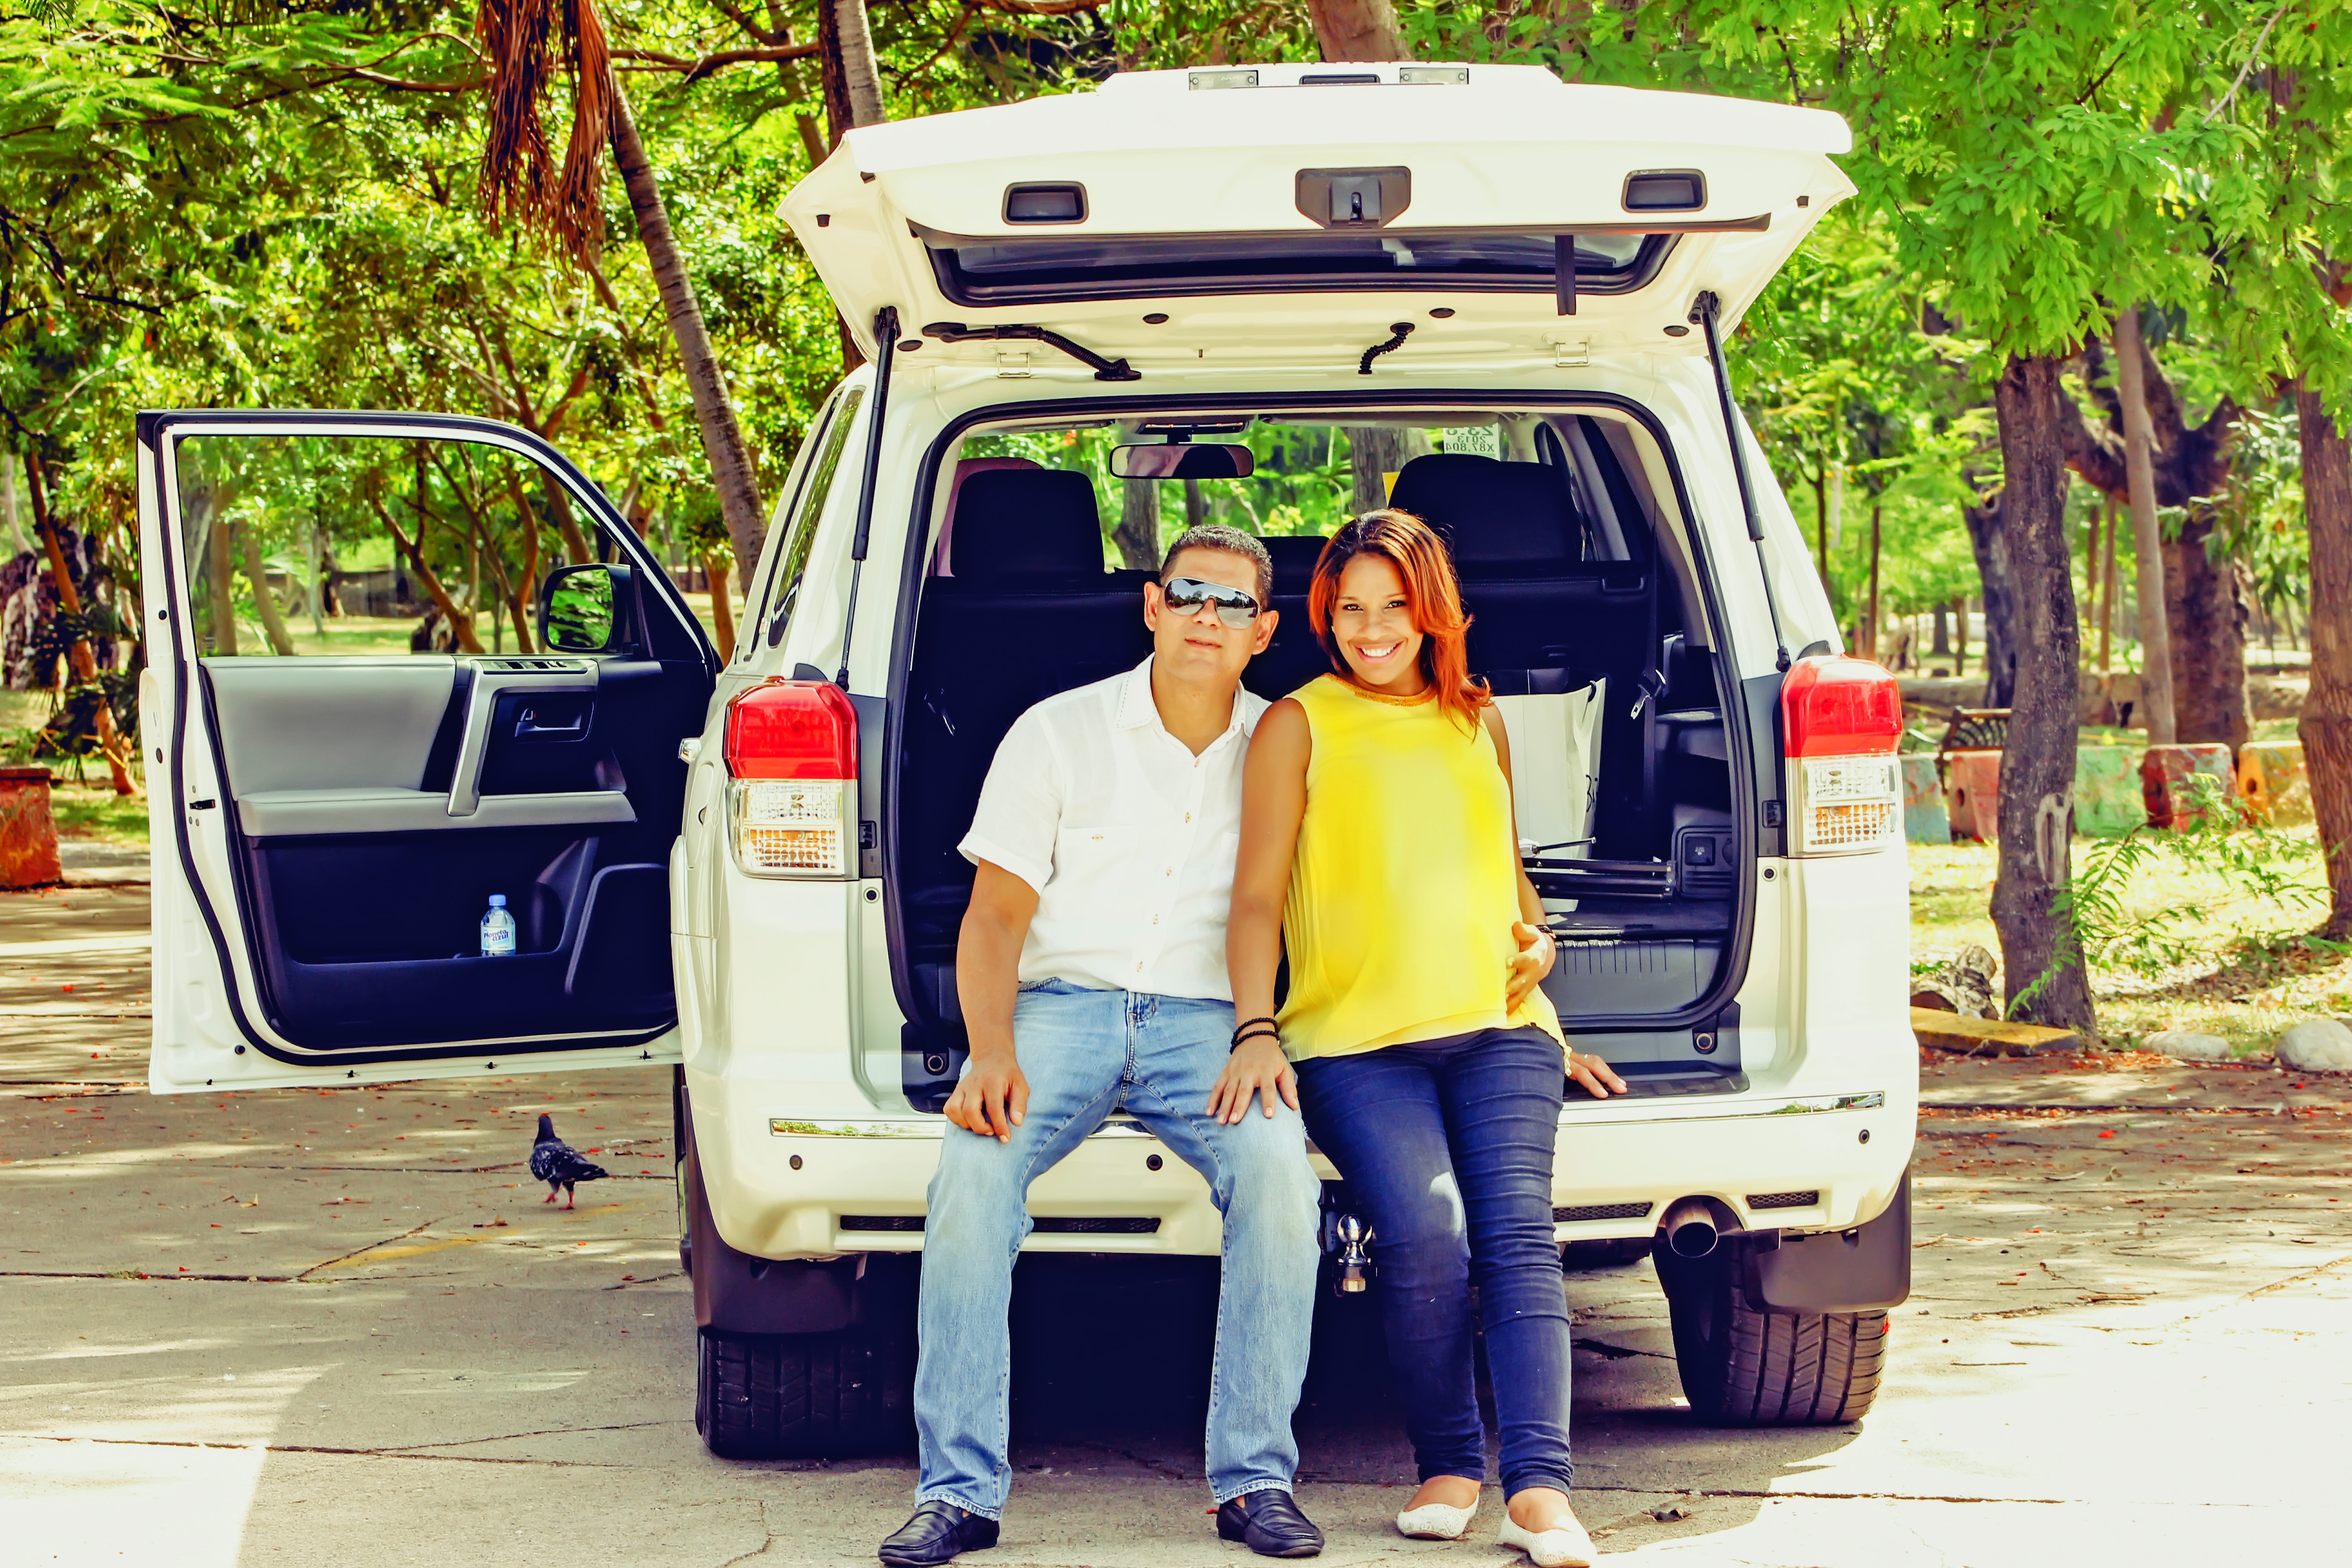
car, singer, vehicle, barriga, sexy, carolina, minibus, medina, omar, mami, papi, embazarada, ponciano